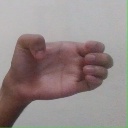
अक्षर: ख